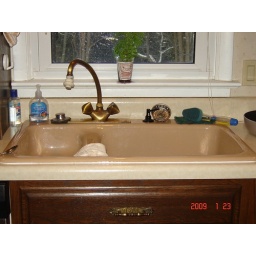
Old sink and faucet in kit